Qufu

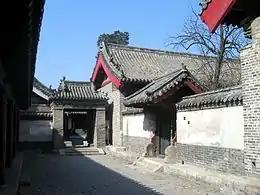
Courtyard in the Kong family mansion

The direct descendants of Confucius lived in the Kong family Mansion located to the east of the temple. They were in charge of tending to the temple and cemetery. In particular, they were in charge of conducting elaborate religious ceremonies on occasions such as plantings, harvests, honoring the dead, and birthdays. The Kong family was in control of the largest private rural estate in China. The first mansion was built in 1038 during the Song dynasty and was originally connected directly to the temple. During a rebuilding in 1377 directed by the first Ming dynasty emperor, it was moved a short distance away from the temple. In 1503, it was expanded into three rows of buildings with 560 rooms and—like the Confucius Temple—9 courtyards. The mansion underwent a complete renovation in 1838 only to perish in a fire 47 years later in 1887. It was rebuilt two years later; the cost of both 19th-century renovations was covered by the Emperor. Today, the mansion comprises 152 buildings with 480 rooms, which cover an area of . Its tallest structure is the four-story refuge tower that was designed as a shelter during an attack but was never used. The family mansion was inhabited by descendants of Confucius until 1937, when Confucius' descendant in the 76th and 77th generations fled to Chongqing during the Second Sino-Japanese War and later during the Chinese Civil War to Taiwan, where the head of the family still resides.